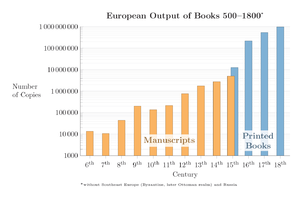
L'histoire du livre est celle d'une suite d'innovations technologiques, commerciales et esthétiques qui ont permis d'améliorer la transmission des idées, l'accès à l'information, la conservation des textes, la portabilité et le coût de production. Cette histoire est intimement liée aux contingences politiques et économiques, à l'histoire des idées et des religions.
Cet article établit la chronologie de l'histoire de la presse à travers le monde, depuis l'Antiquité jusqu'à nos jours.
Un livre est un document écrit formant unité et conçu comme tel, composé de pages reliées les unes aux autres. Il a pour fonction d'être un support de l'écriture, permettant la diffusion et la conservation de textes de nature variée.